Answer in natural language. Which object is closer to the camera taking this photo, brown color square box or brown top white leg dining table? Choose between the following options: brown top white leg dining table or brown color square box
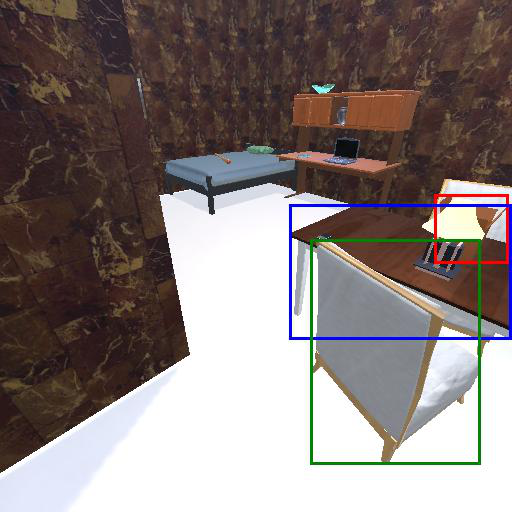
<answer>brown color square box</answer>